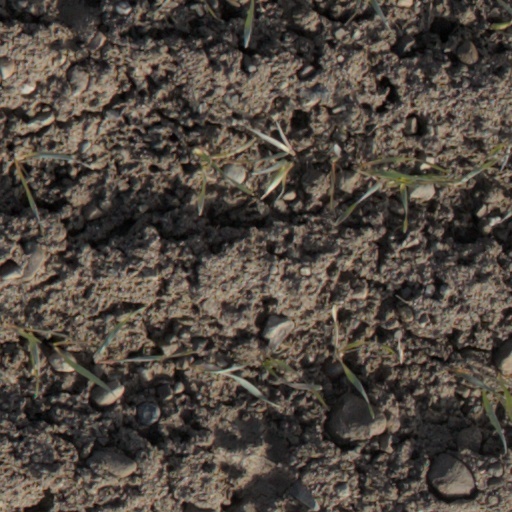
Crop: wheat